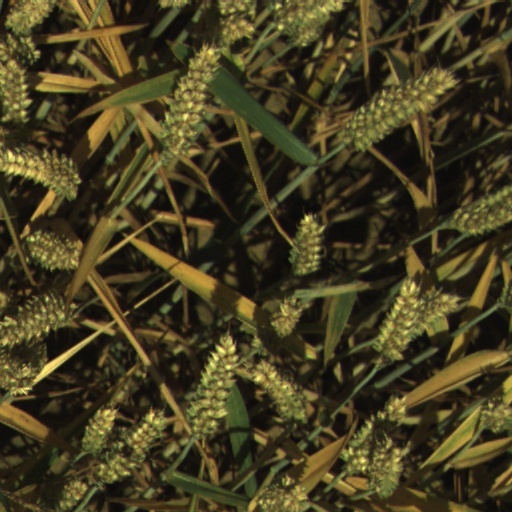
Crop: wheat